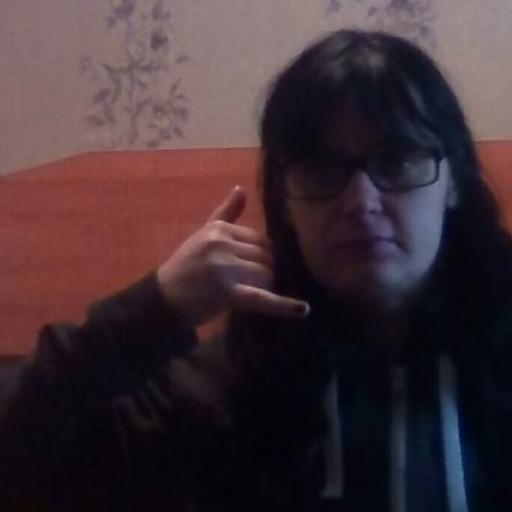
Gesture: call